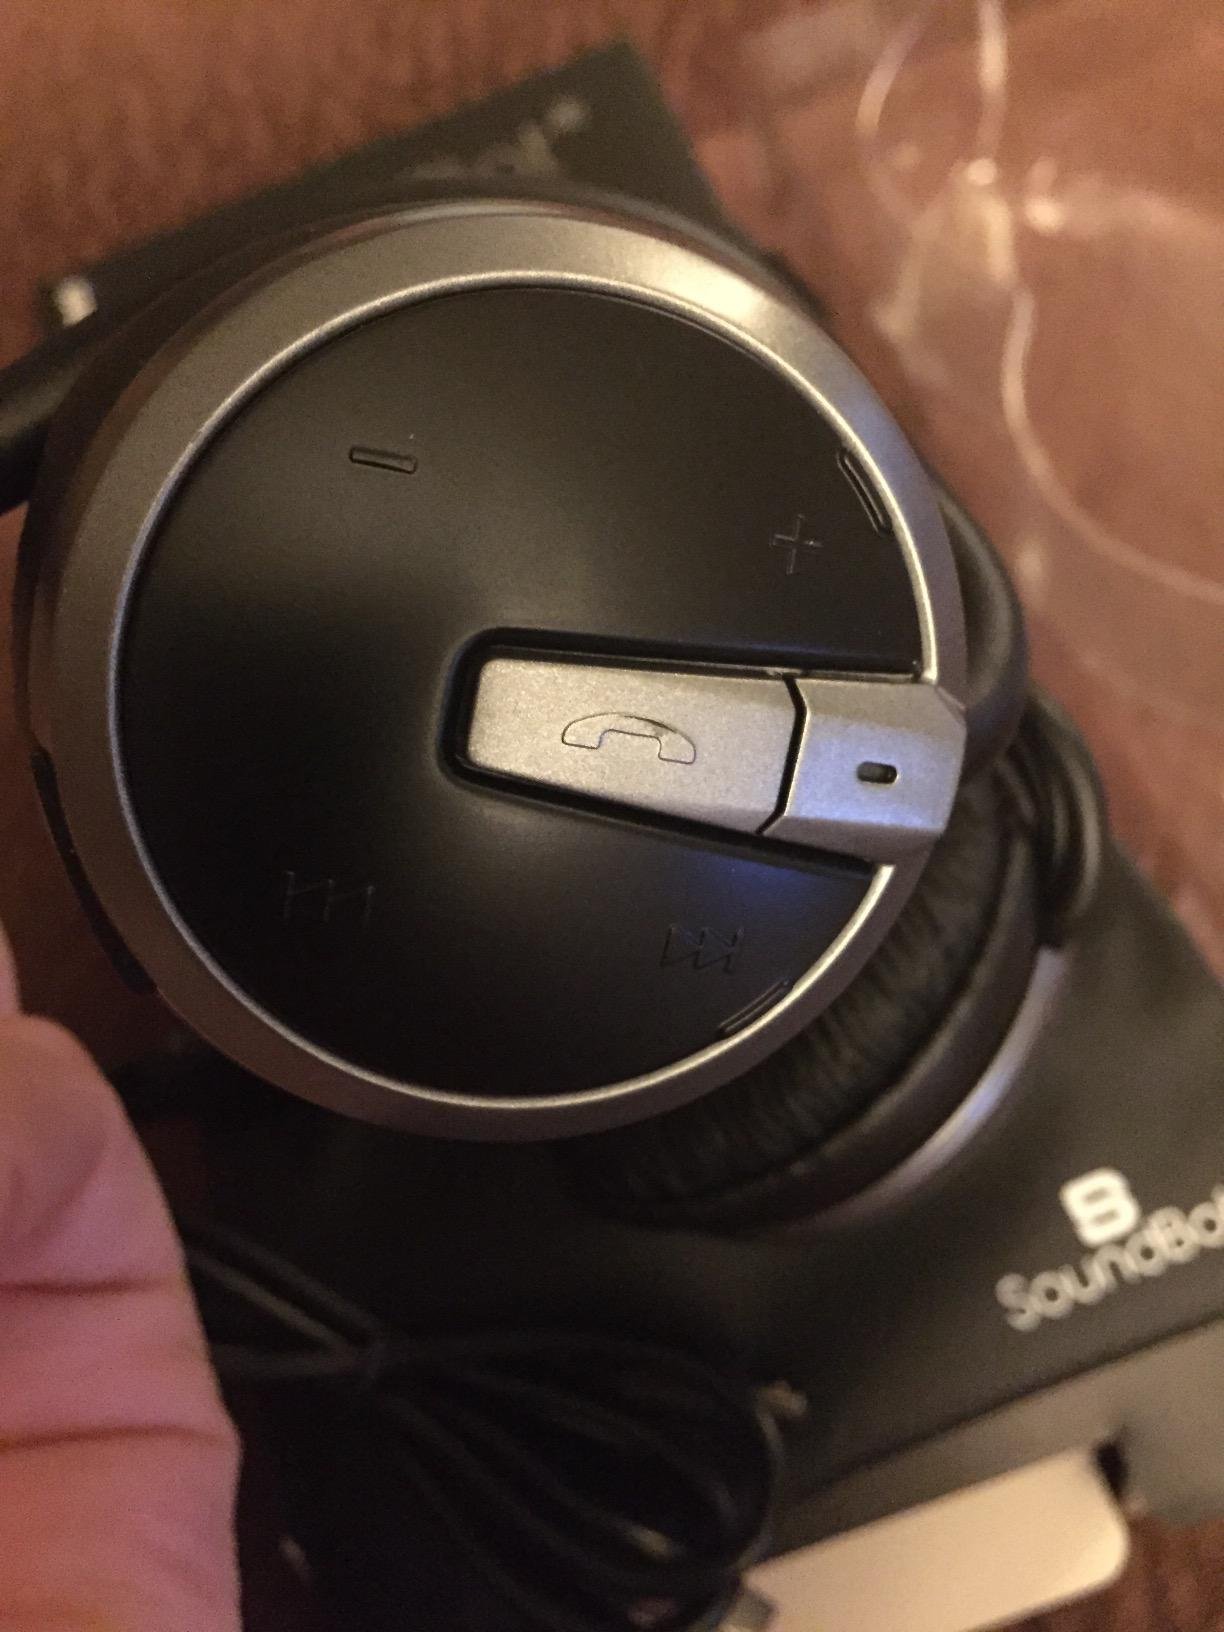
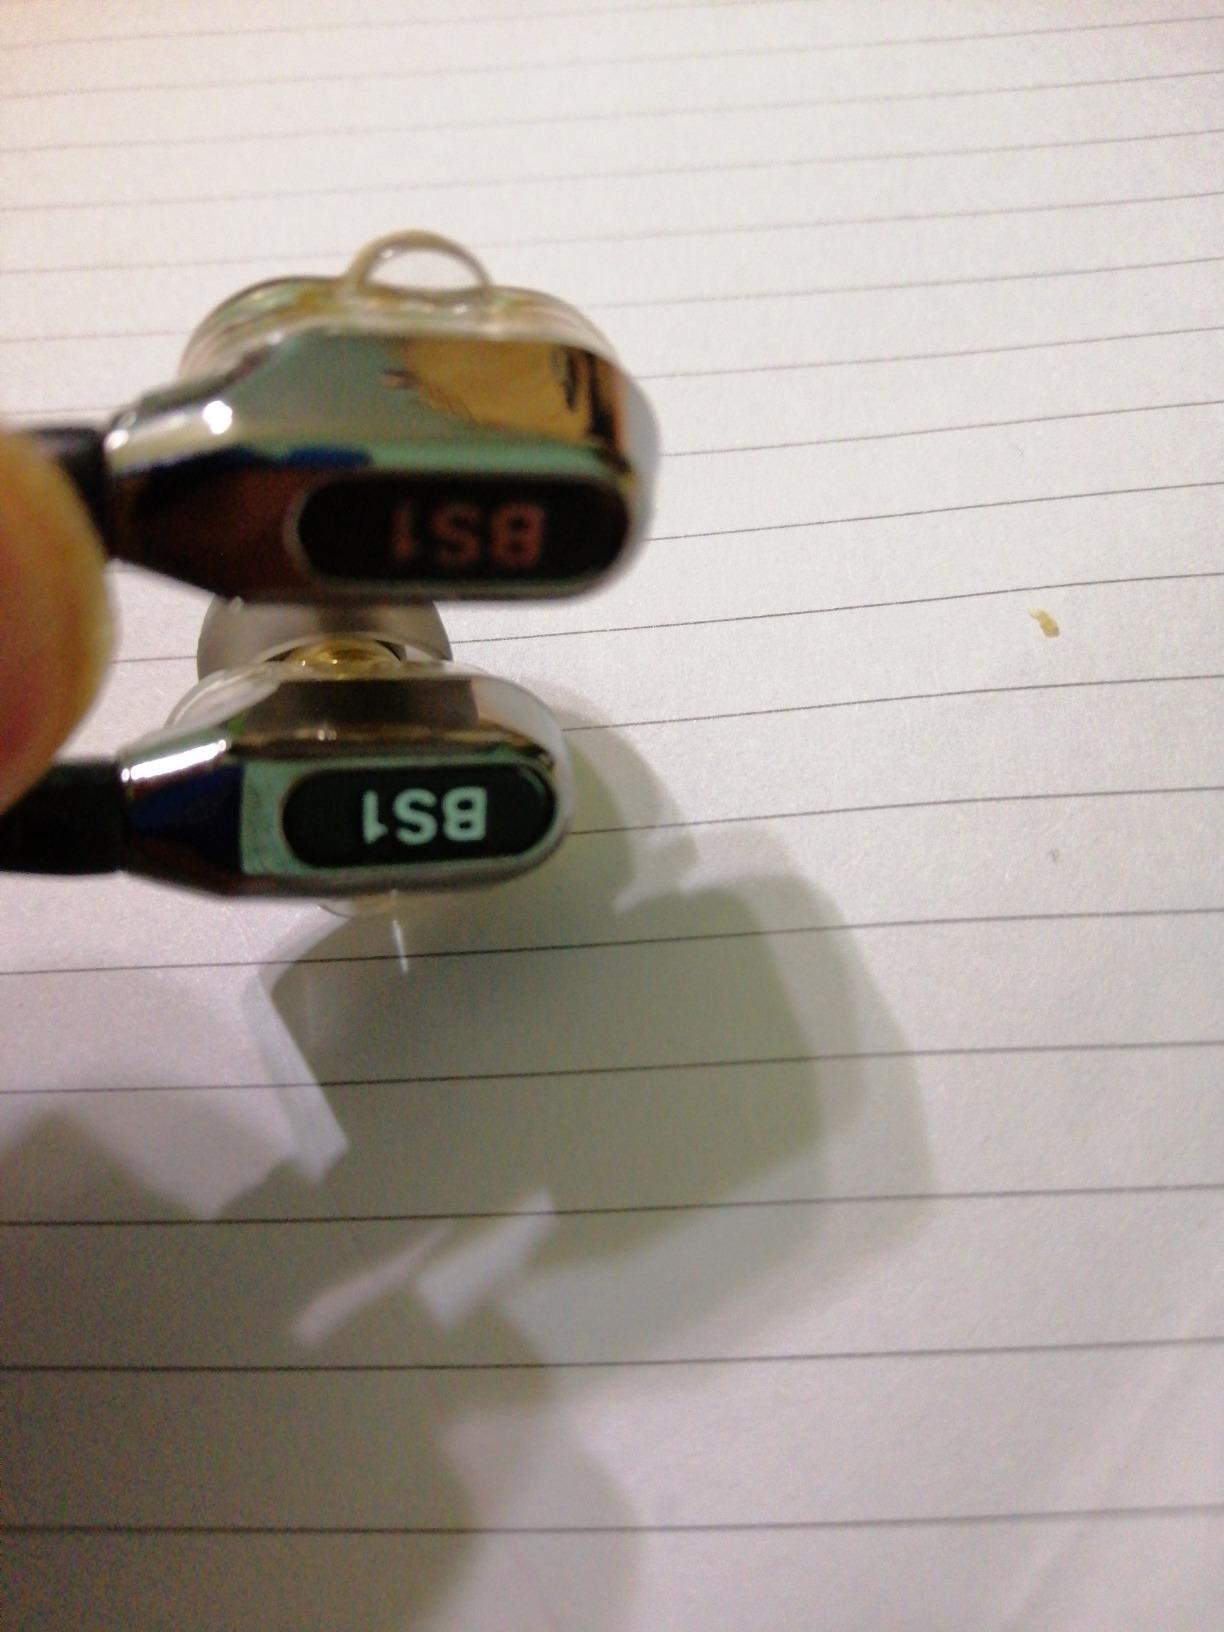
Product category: headphones
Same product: no